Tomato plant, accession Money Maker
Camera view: tilt-top (135 deg); turntable rotation: 150 degrees
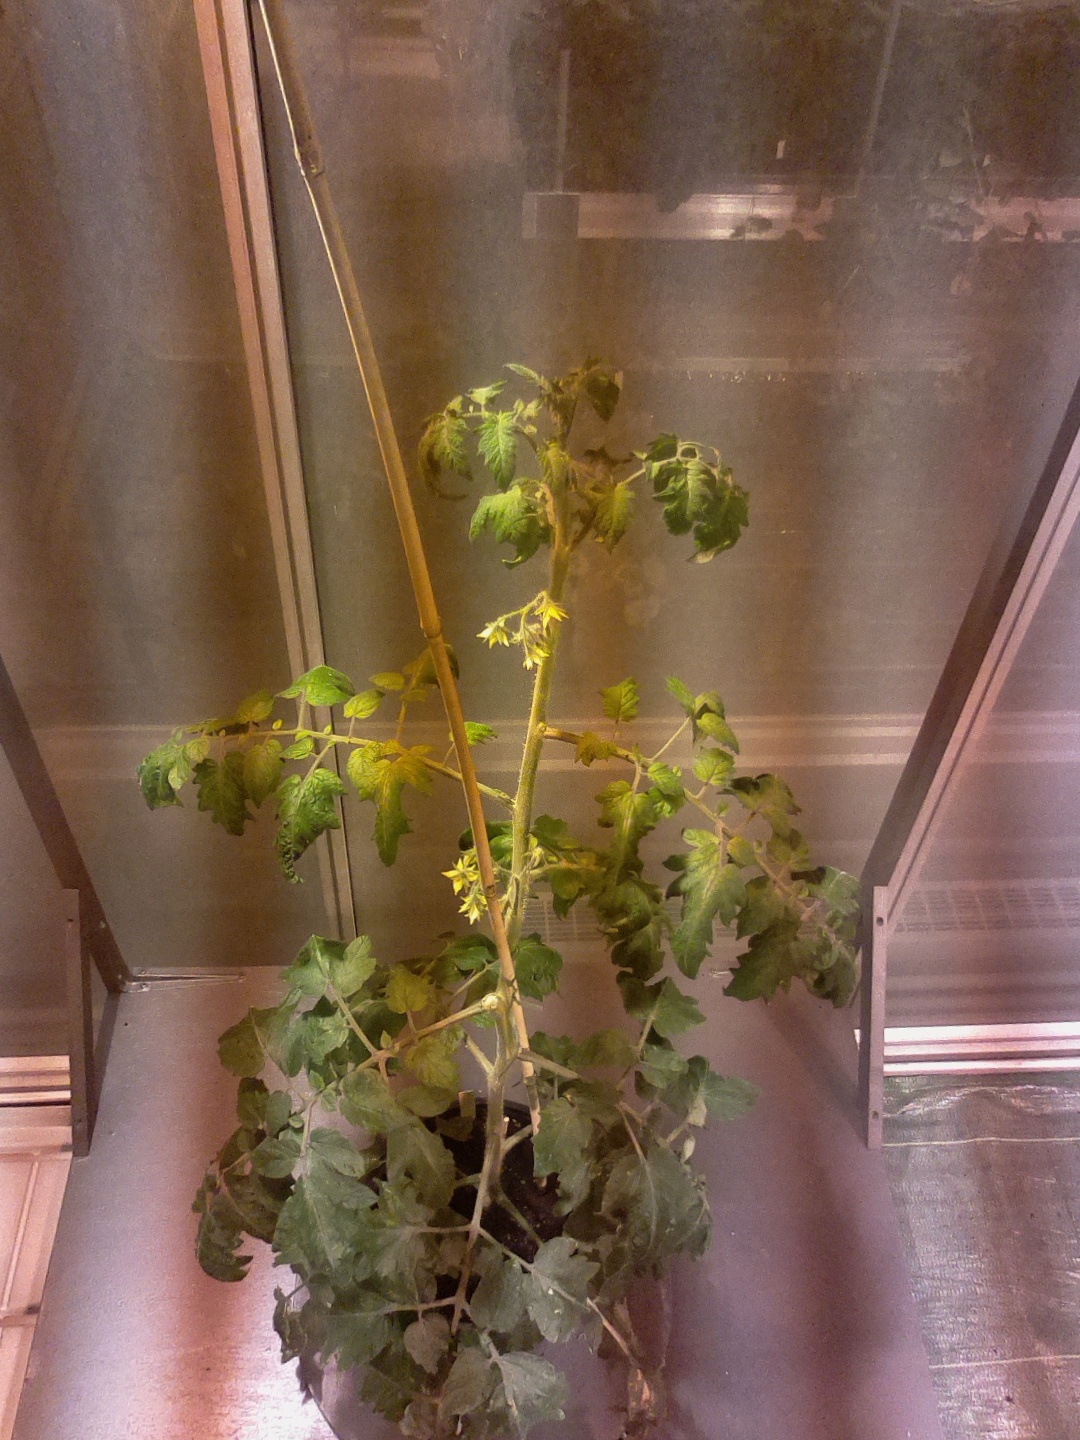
BBCH growth stage 68: Full flowering, 80%-90% of flowers open, more petals falling